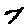
Label: 7